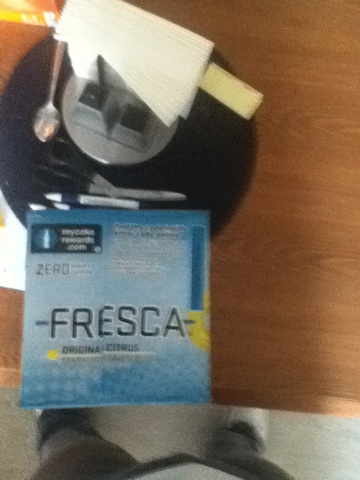Question: What kind of soda is this?
Answer: fresca